Kate and Gin

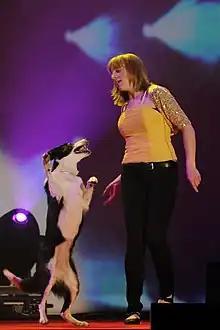
Kate & Gin Performing on the Britains Got Talent Tour 2008

Kate and Gin are a musical canine freestyle act consisting of Kate Nicholas, from Norbury, Cheshire and her dancing Border Collie, Gin. The two achieved fame following their 2008 appearances on the second series of ITV talent show "Britain's Got Talent". Since the show, the duo have appeared publicly and in pantomimes, as well as publishing a book, "Kate and Gin", about dog training. In 2011, Nicholas joined the Royal Army Veterinary Corps, training dogs for the British military.